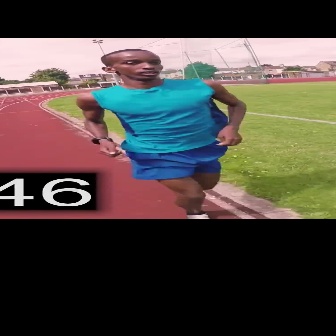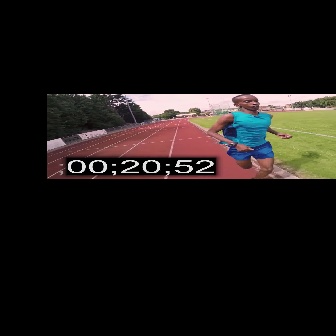
  Please identify the target specified by the bounding box [74,48,244,218] in the first image and locate it in the second image. Return the coordinates in [x_min,y_min,x_max,y_max] format.
Answer: [206,94,291,178]